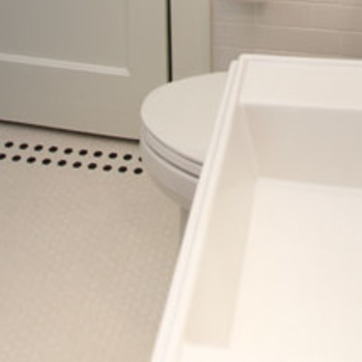
Material: ceramic